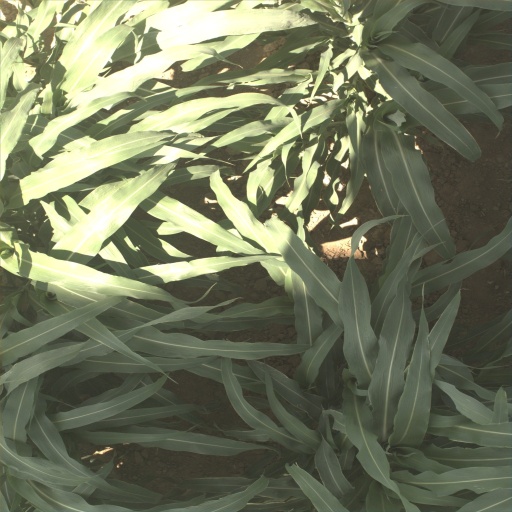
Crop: sorghum